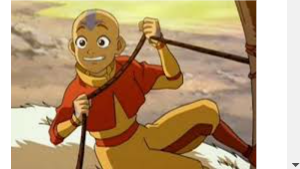
Portrait style: Cartoon Portrait